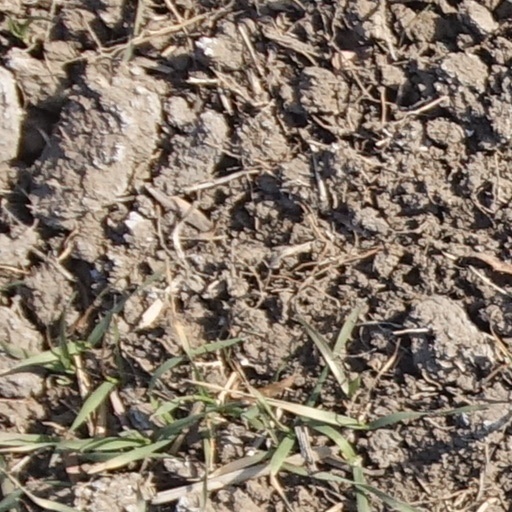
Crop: wheat